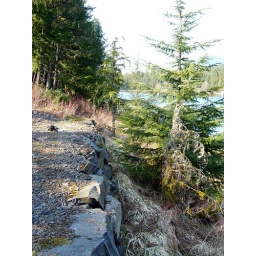
Large rocks along the edge of the pad above the beach looking towards the narrows.